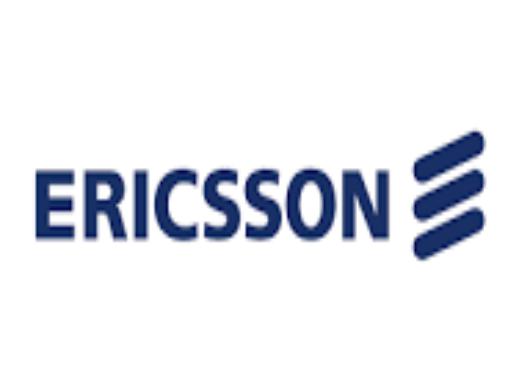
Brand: Ericsson
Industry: Electronic